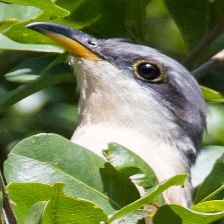
Species: MANGROVE CUCKOO
Scientific name: COCCYZUS MINOR